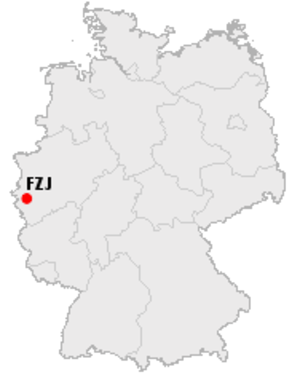
Le Centre de recherche de Jülich/Juliers est un des membres de la Helmholtz-Gemeinschaft et un des plus grands centres de recherche interdisciplinaires d'Europe. Il a été fondé le 11 décembre 1956 par l'État fédéral de Rhénanie-du-Nord-Westphalie et enregistré comme association, avant de devenir en 1967 le « Centre de recherche nucléaire de Jülich ». En 1990, le nom de l'association a été changé pour celui de Forschungszentrum Jülich GmbH.